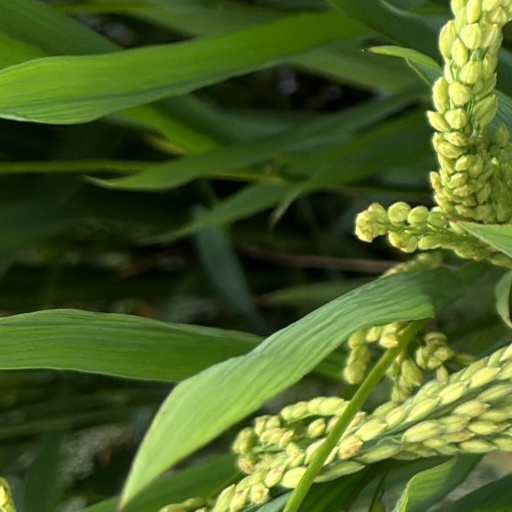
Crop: rice